Environmental impact of aviation

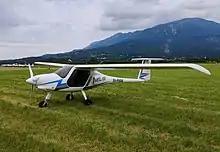
The Velis Electro was the first type certificated electric aircraft on 10 June 2020.

Airports can generate significant water pollution due to their extensive use and handling of jet fuel, lubricants and other chemicals. Chemical spills can be mitigated or prevented by spill containment structures and clean-up equipment such as vacuum trucks, portable berms and absorbents.